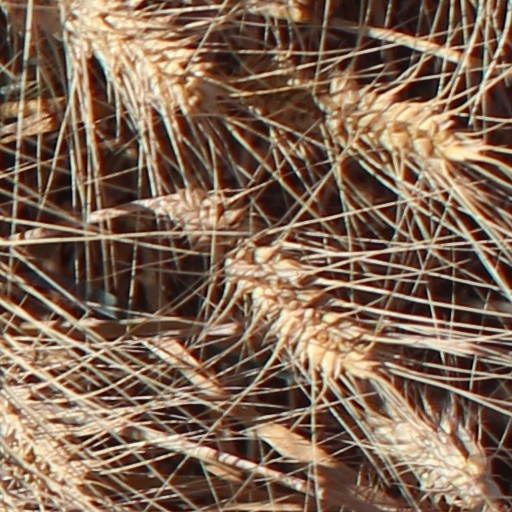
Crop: wheat